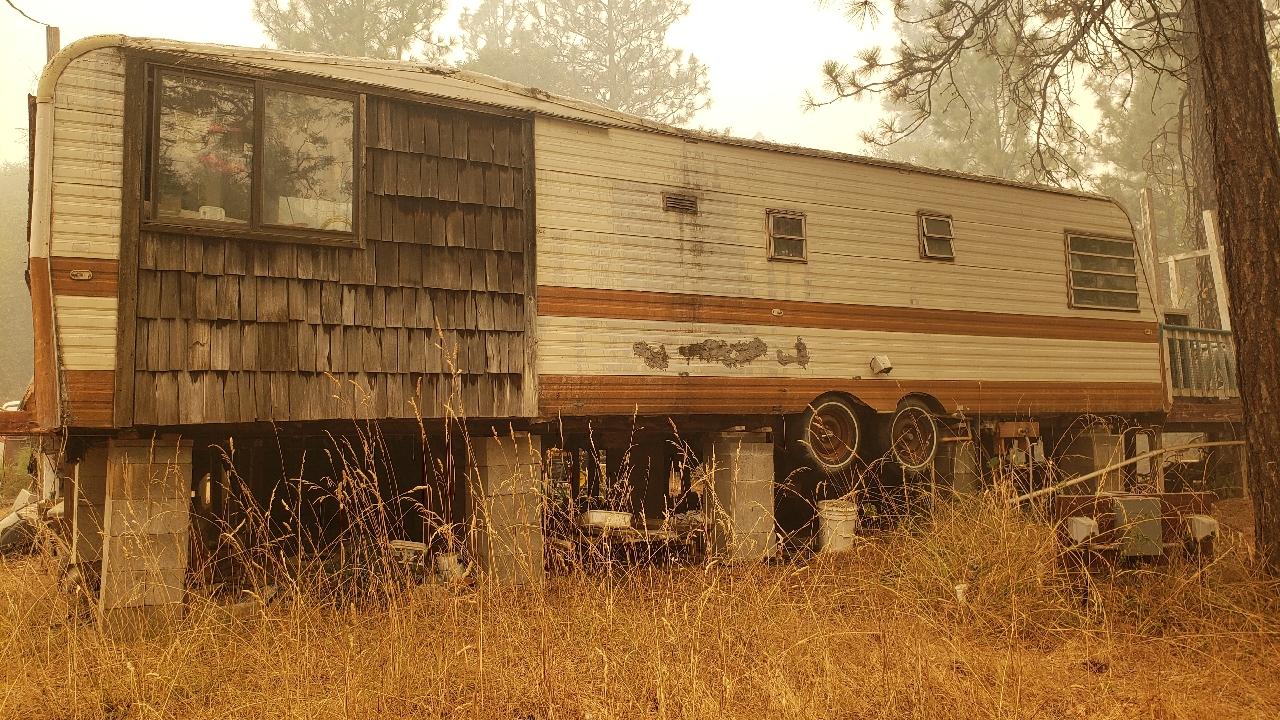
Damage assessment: no_damage